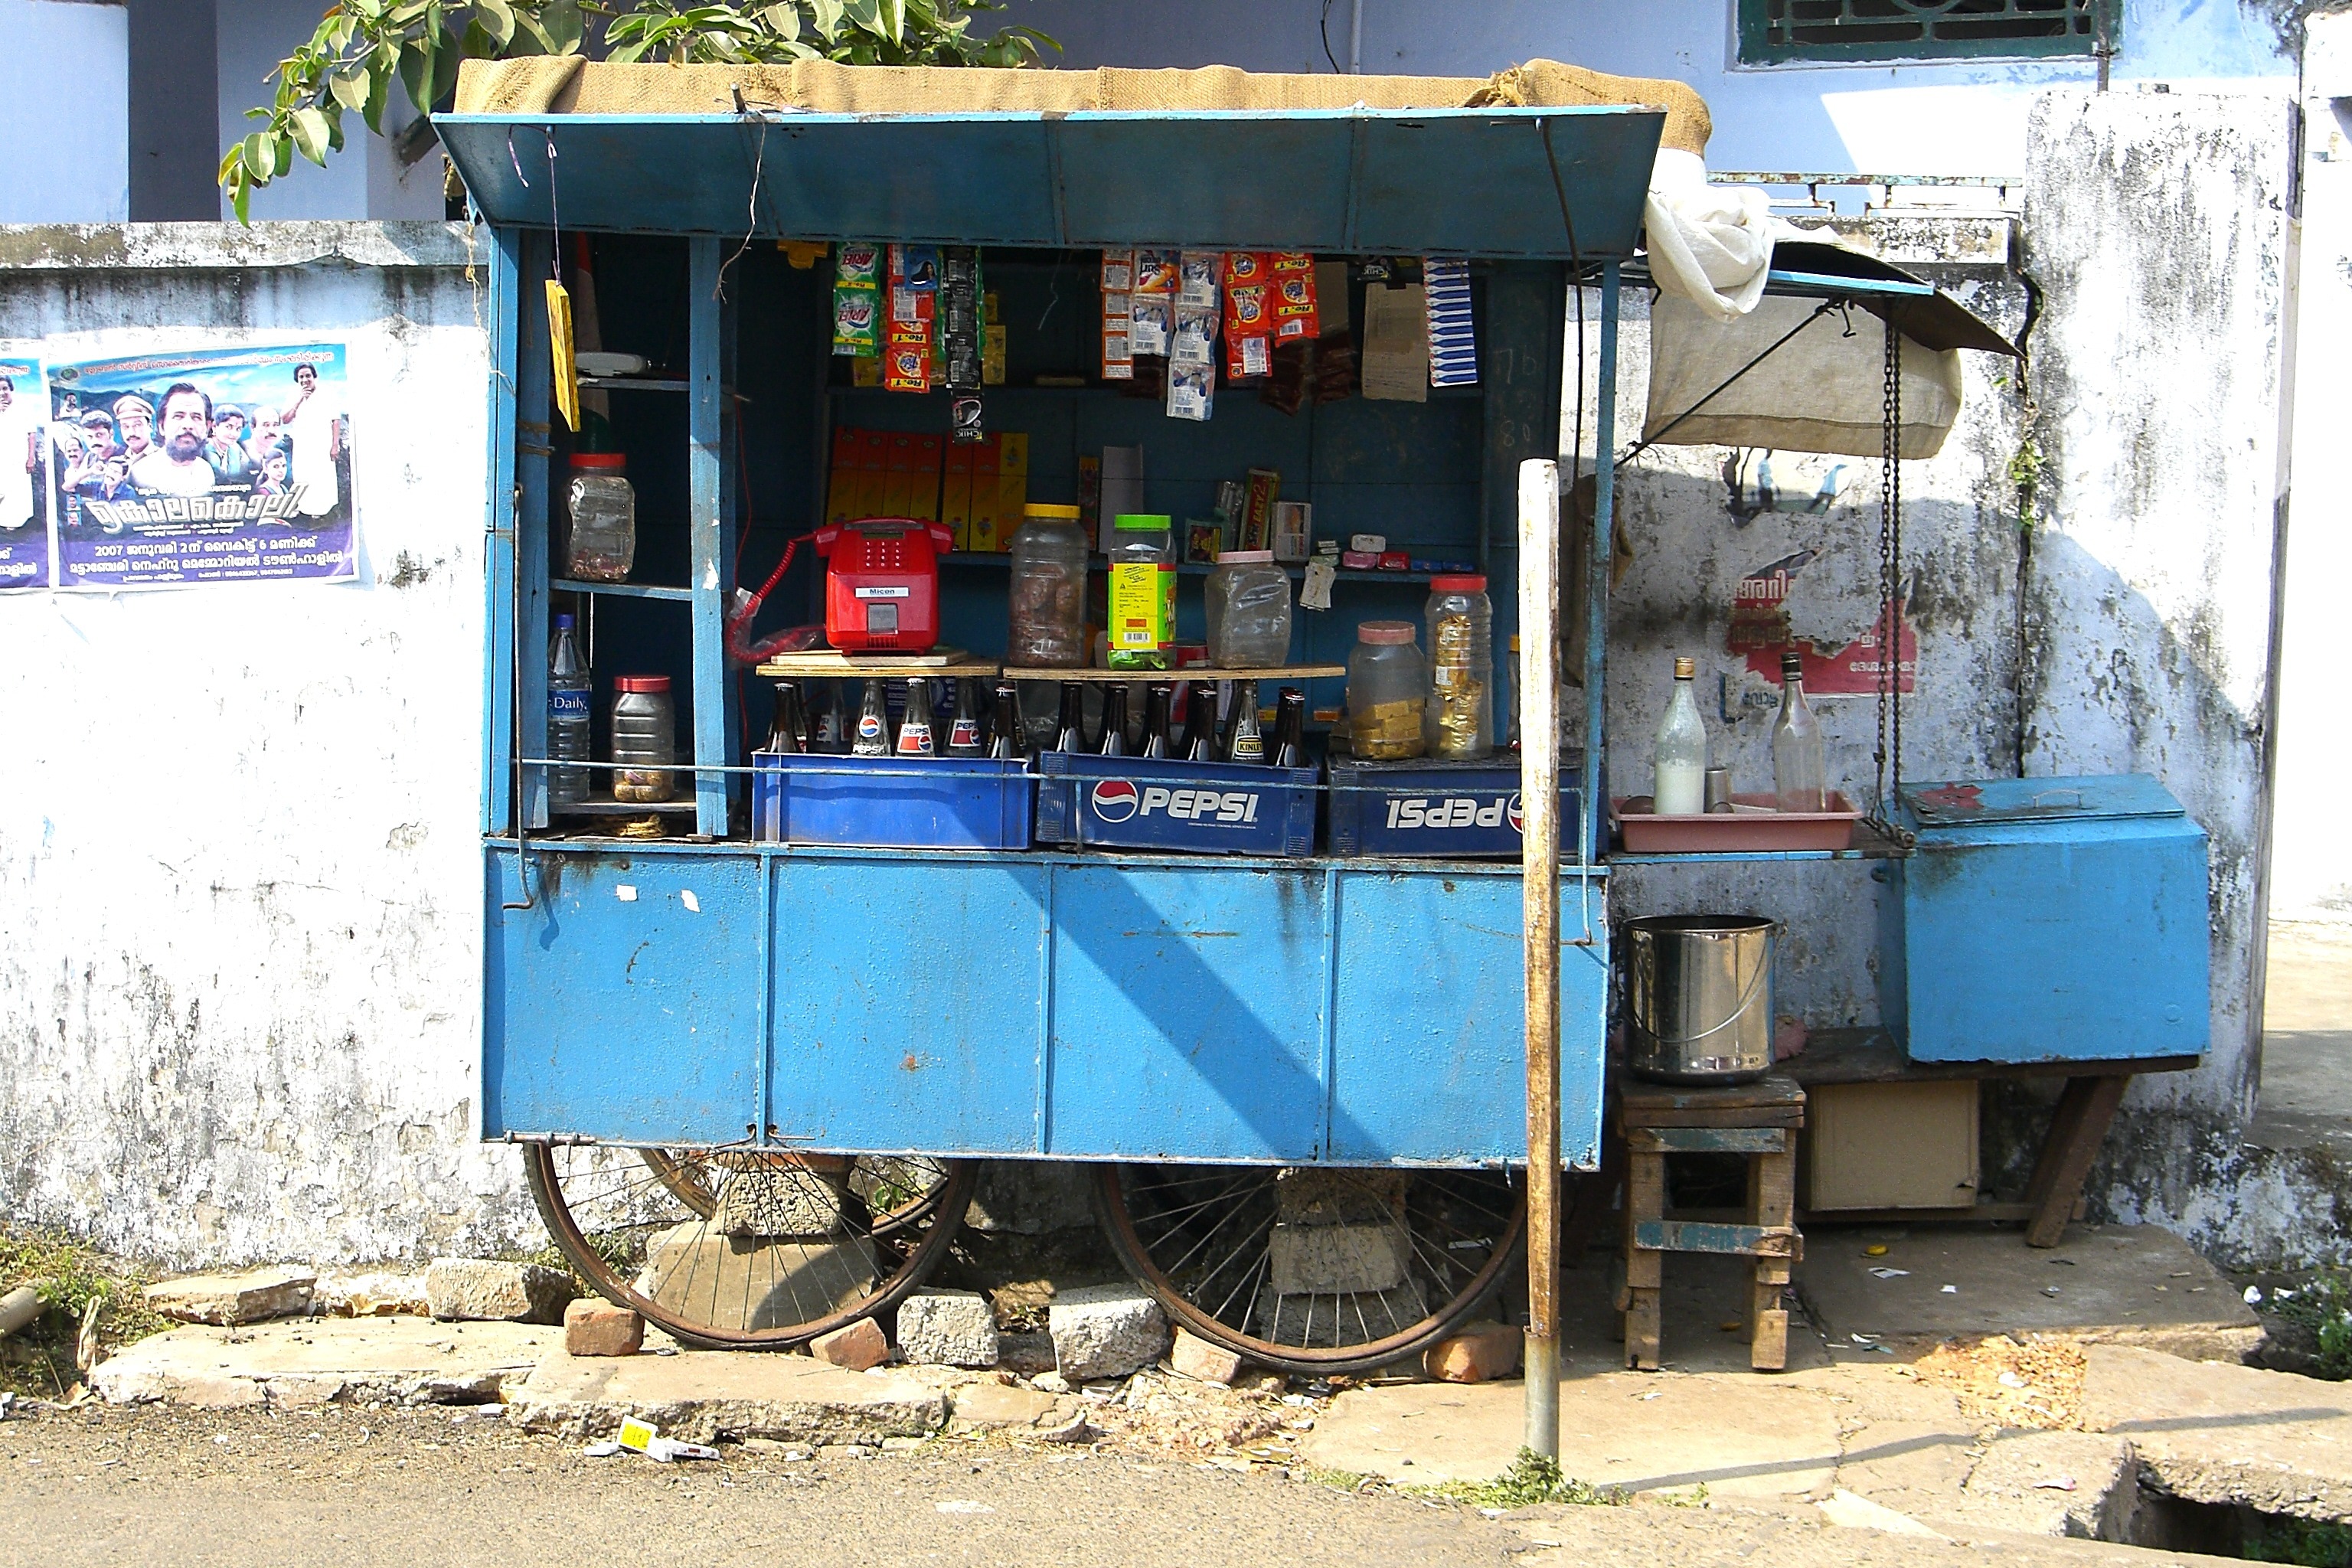
train, transport, shop, vehicle, shopping, electricity, public transport, locomotive, india, land vehicle, rolling stock, railroad car, smaller download